Protea recondita

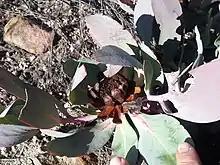
The leaves of "Protea recondita" curve over the flower heads of the plant as they mature, completely covering it -the photographer is holding them away in this photograph. This is thought to be an evolutionary adaption to hide the flowers from birds and insects; the preferred pollinators, rodents, do not use sight to find the flowers, but smell.

This species is mostly found growing on rocky slopes near mountain summits, at between 1,000 and 2,000 metres, or 800 and 1,800 in altitude. The only habitat where it grows is otherwise montane fynbos on sandstone-derived soils. The plants are rare and scattered in the rocky habitats most especially found in the north of its range, but in the Groot Winterhoek mountains in the south of its range it is found in open habitat in which it may form isolated, but locally dominant, dense clumps.